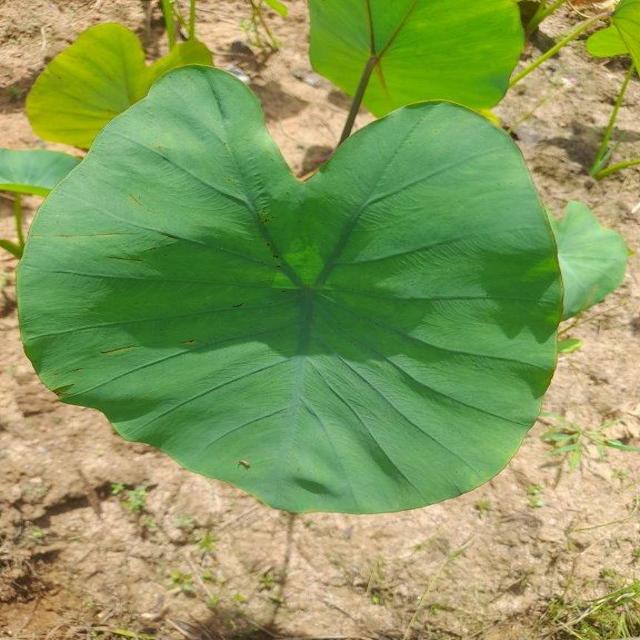
Label: Healthy